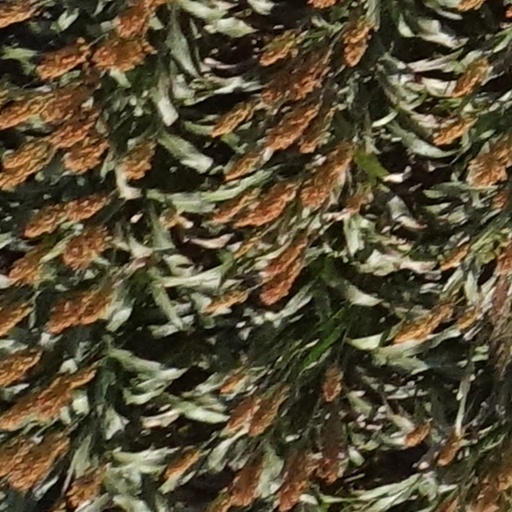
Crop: sorghum